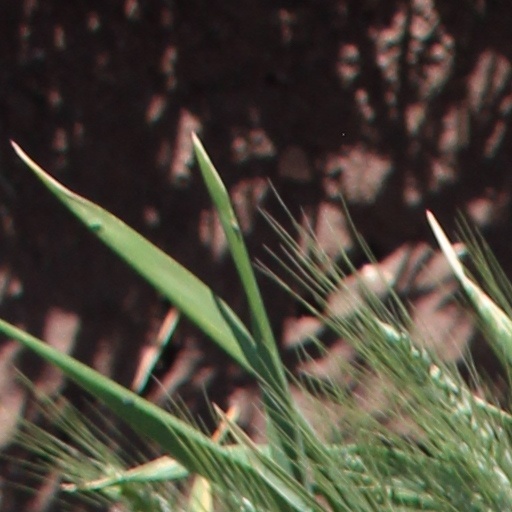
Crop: wheat